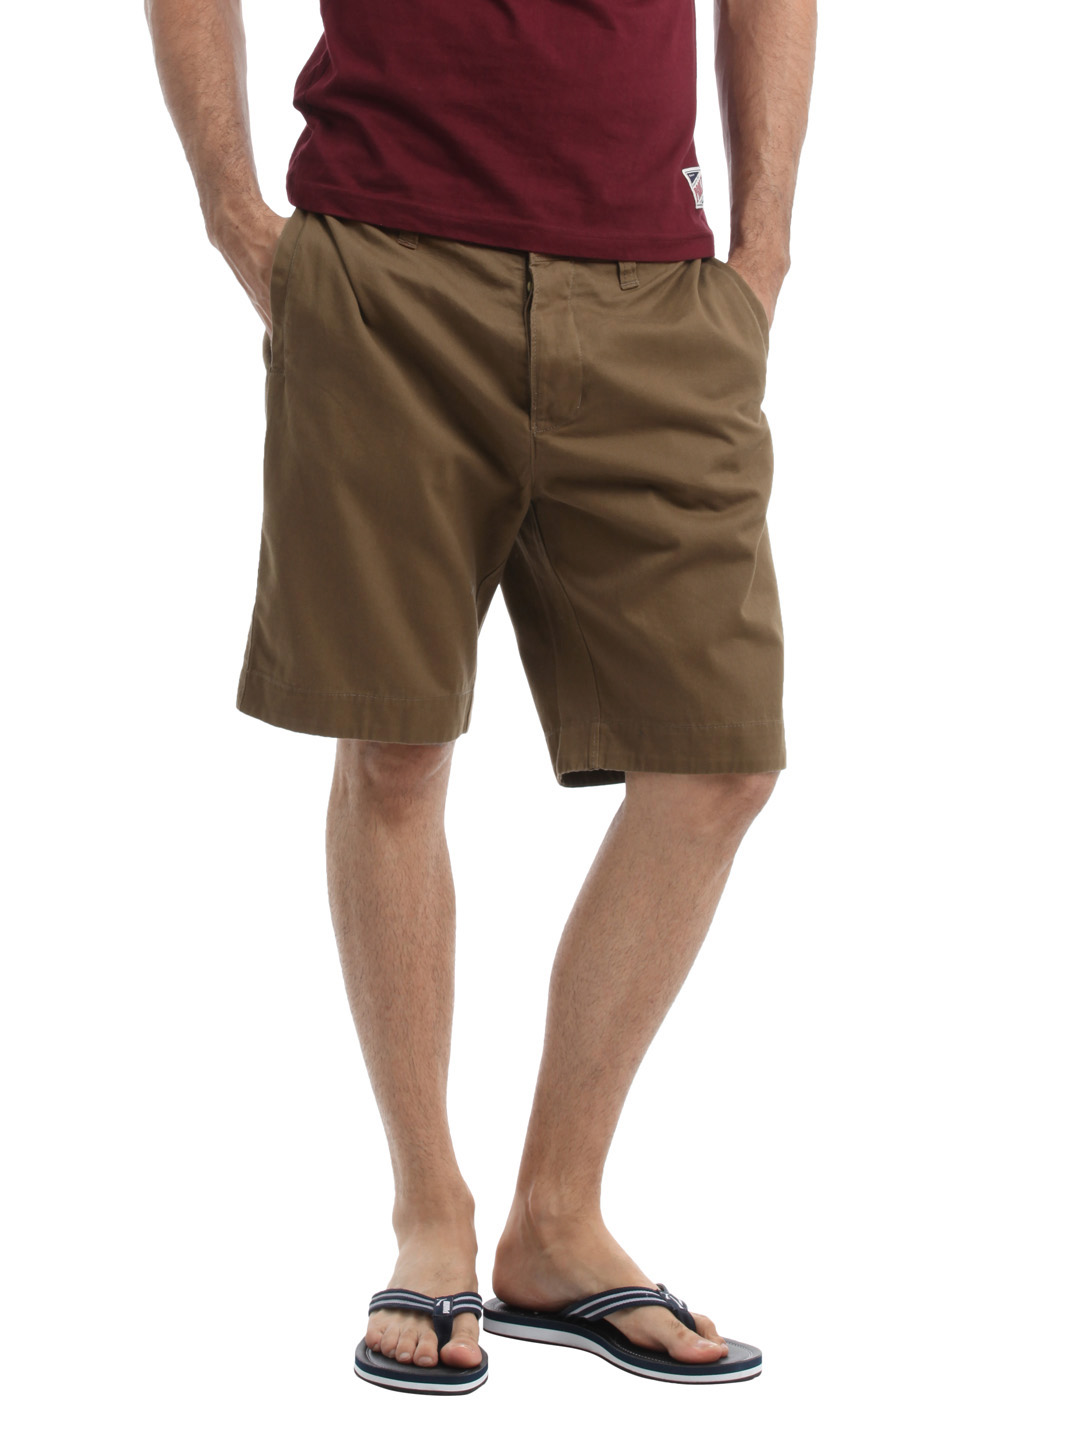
Myntra Men Brown Shorts
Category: Apparel / Bottomwear / Shorts
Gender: Men
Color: Brown
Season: Summer 2012
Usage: Casual